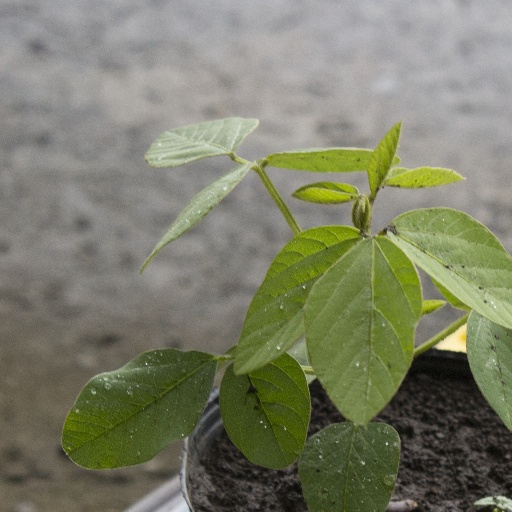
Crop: soybean